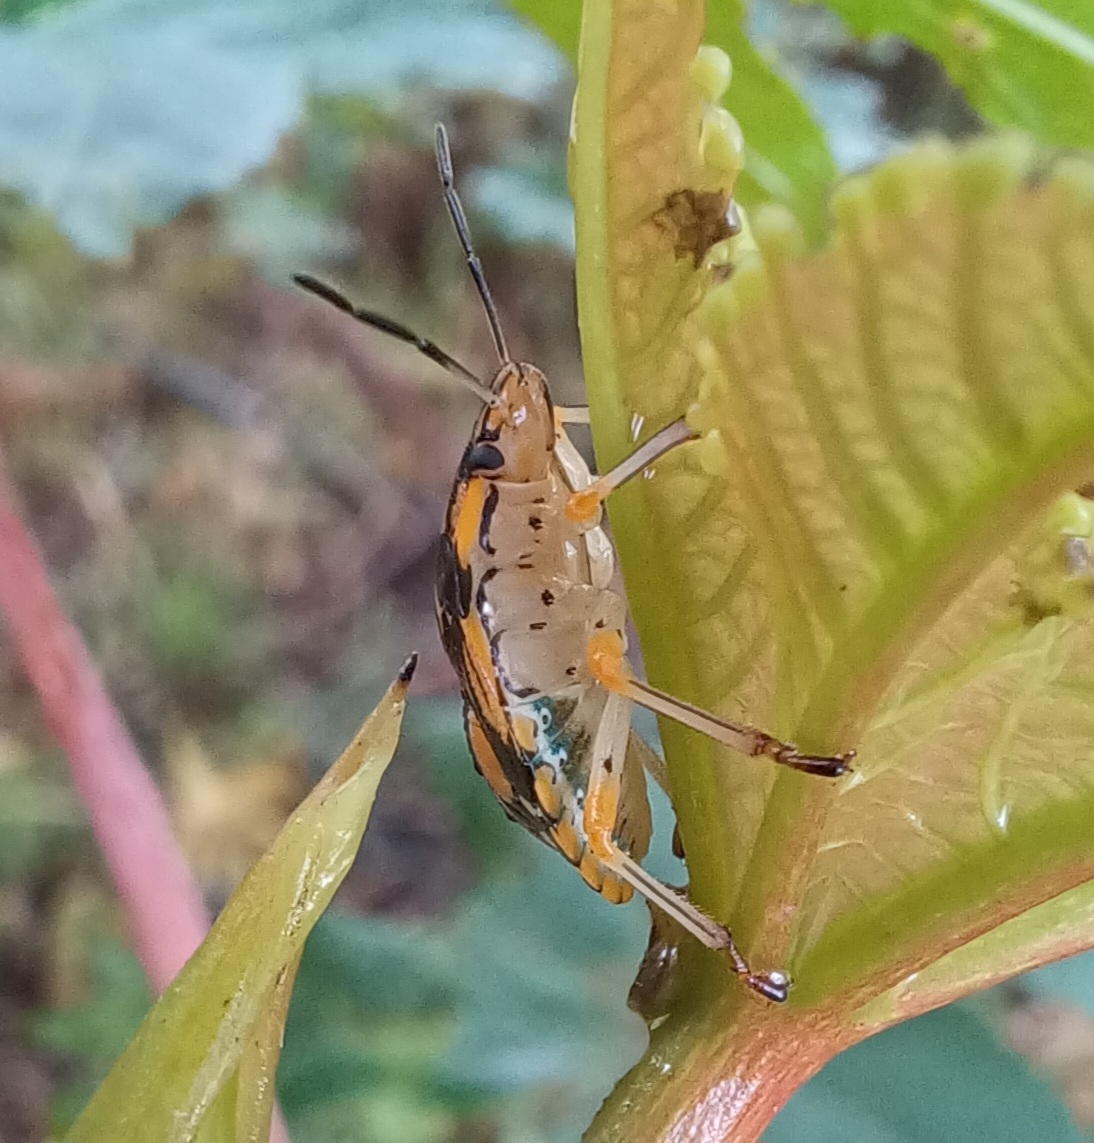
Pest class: stink_bug